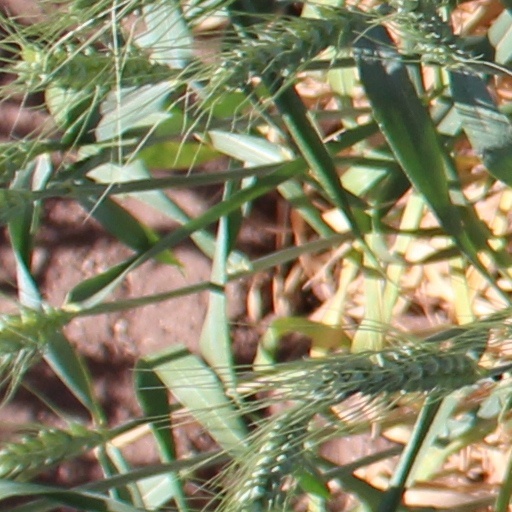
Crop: wheat